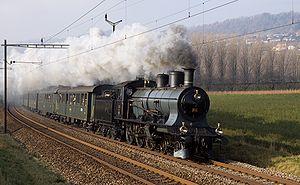
La Fondation pour le patrimoine historique des CFF ou CFF Historic, appelée en allemand Stiftung Historisches Erbe der SBB ou plus simplement SBB Historic, est une fondation. L'établissement principal se trouve à Windisch, en Suisse.
L'A 3/5 est le type d'une série de locomotives à vapeur construites par la SLM Winterthur.
Matériel moteur des CFF : locomotives, locotracteurs et automotrices en service aux Chemins de fer fédéraux suisses.
La ligne Lausanne – Brigue, ou aussi ligne du Simplon, est une ligne ferroviaire suisse, reliant la ville de Lausanne dans le canton de Vaud et celle de Brigue dans le canton du Valais. Depuis Lausanne, la ligne longe la rive nord-est du lac Léman puis traverse le Chablais entre le Chablais valaisan et le Chablais vaudois, en remontant la vallée du Rhône jusqu'à Brigue. Elle est gérée par les Chemins de fer fédéraux suisses.